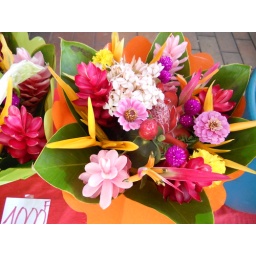
flowers at the market in Papeete